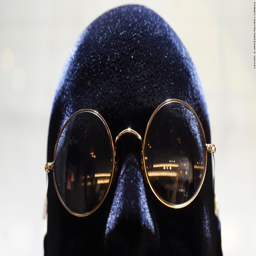
glasses worn by rock artist are on display ahead sale .